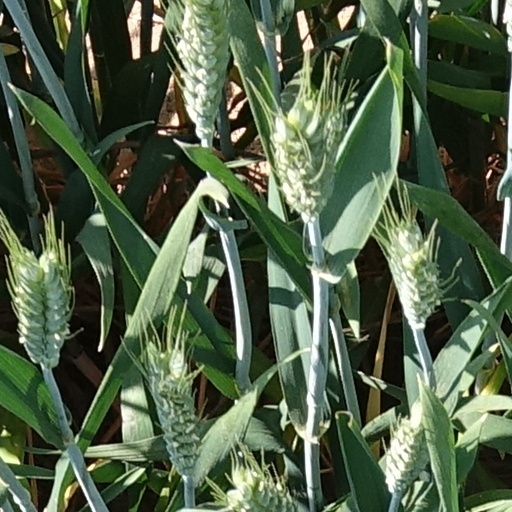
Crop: wheat